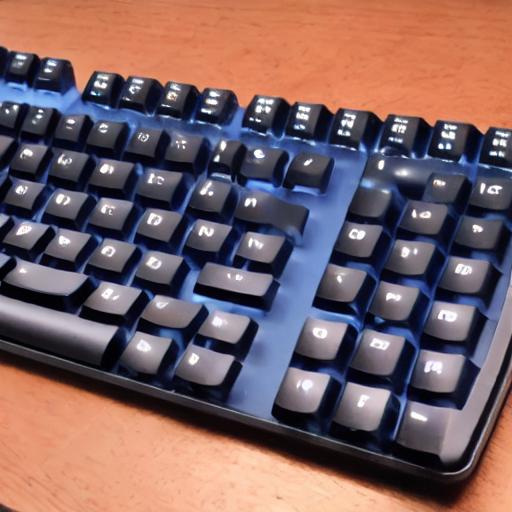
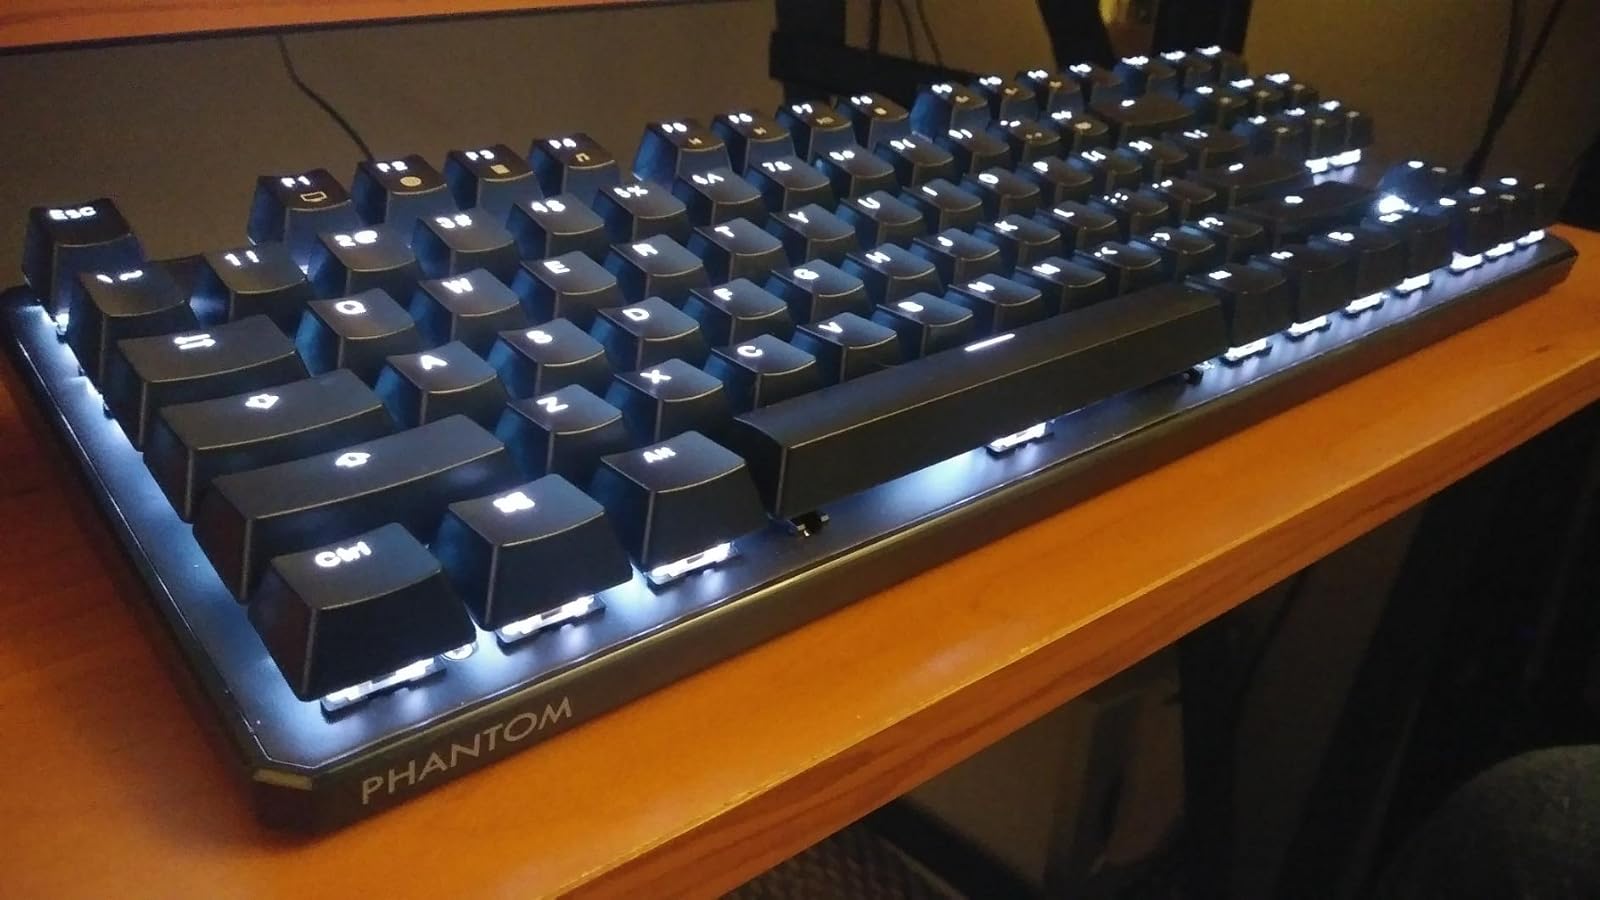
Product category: keyboard
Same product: no